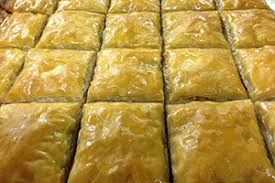
Yemek: baklava